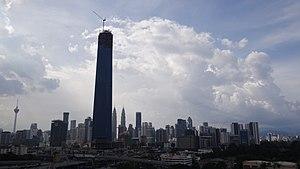
The Exchange 106 MyTown Roof
La TRX Signature Tower est un gratte-ciel en construction à Kuala Lumpur en Malaisie. Il s'élèvera à 492 mètres. Son achèvement est prévu pour 2019.